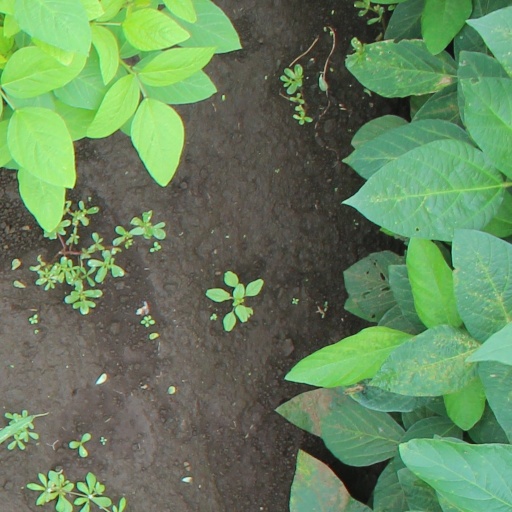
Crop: soybean